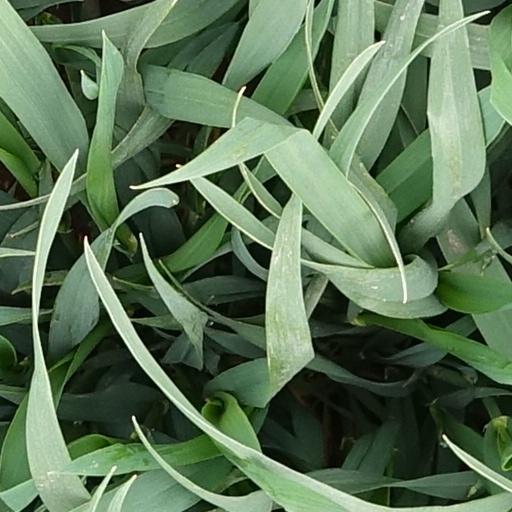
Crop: wheat